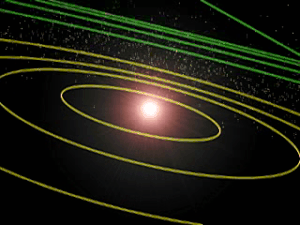
Le nuage de Hills, également appelé nuage interne d'Oort, nuage interne d'Öpik-Oort, nuage interne ou nuage d'Oort fossile, est un vaste ensemble sphérique hypothétique de corps du nuage d'Oort qui serait situé entre 100 et 3 000 unités astronomiques et 2−3 × 10⁴ unités astronomiques du Soleil. Ce disque est donc bien au-delà de l'orbite des planètes et de la ceinture de Kuiper. Le nuage d'Oort, pour sa part, forme une structure sphéroïdale au-delà du nuage de Hills.